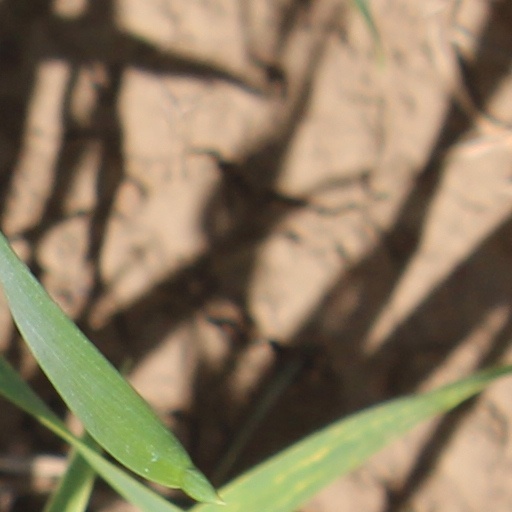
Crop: wheat